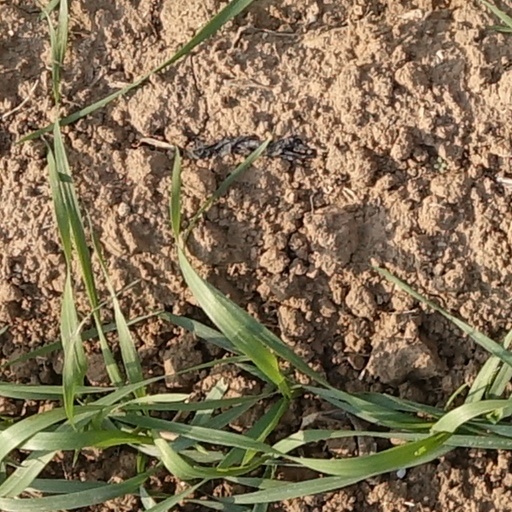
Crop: wheat